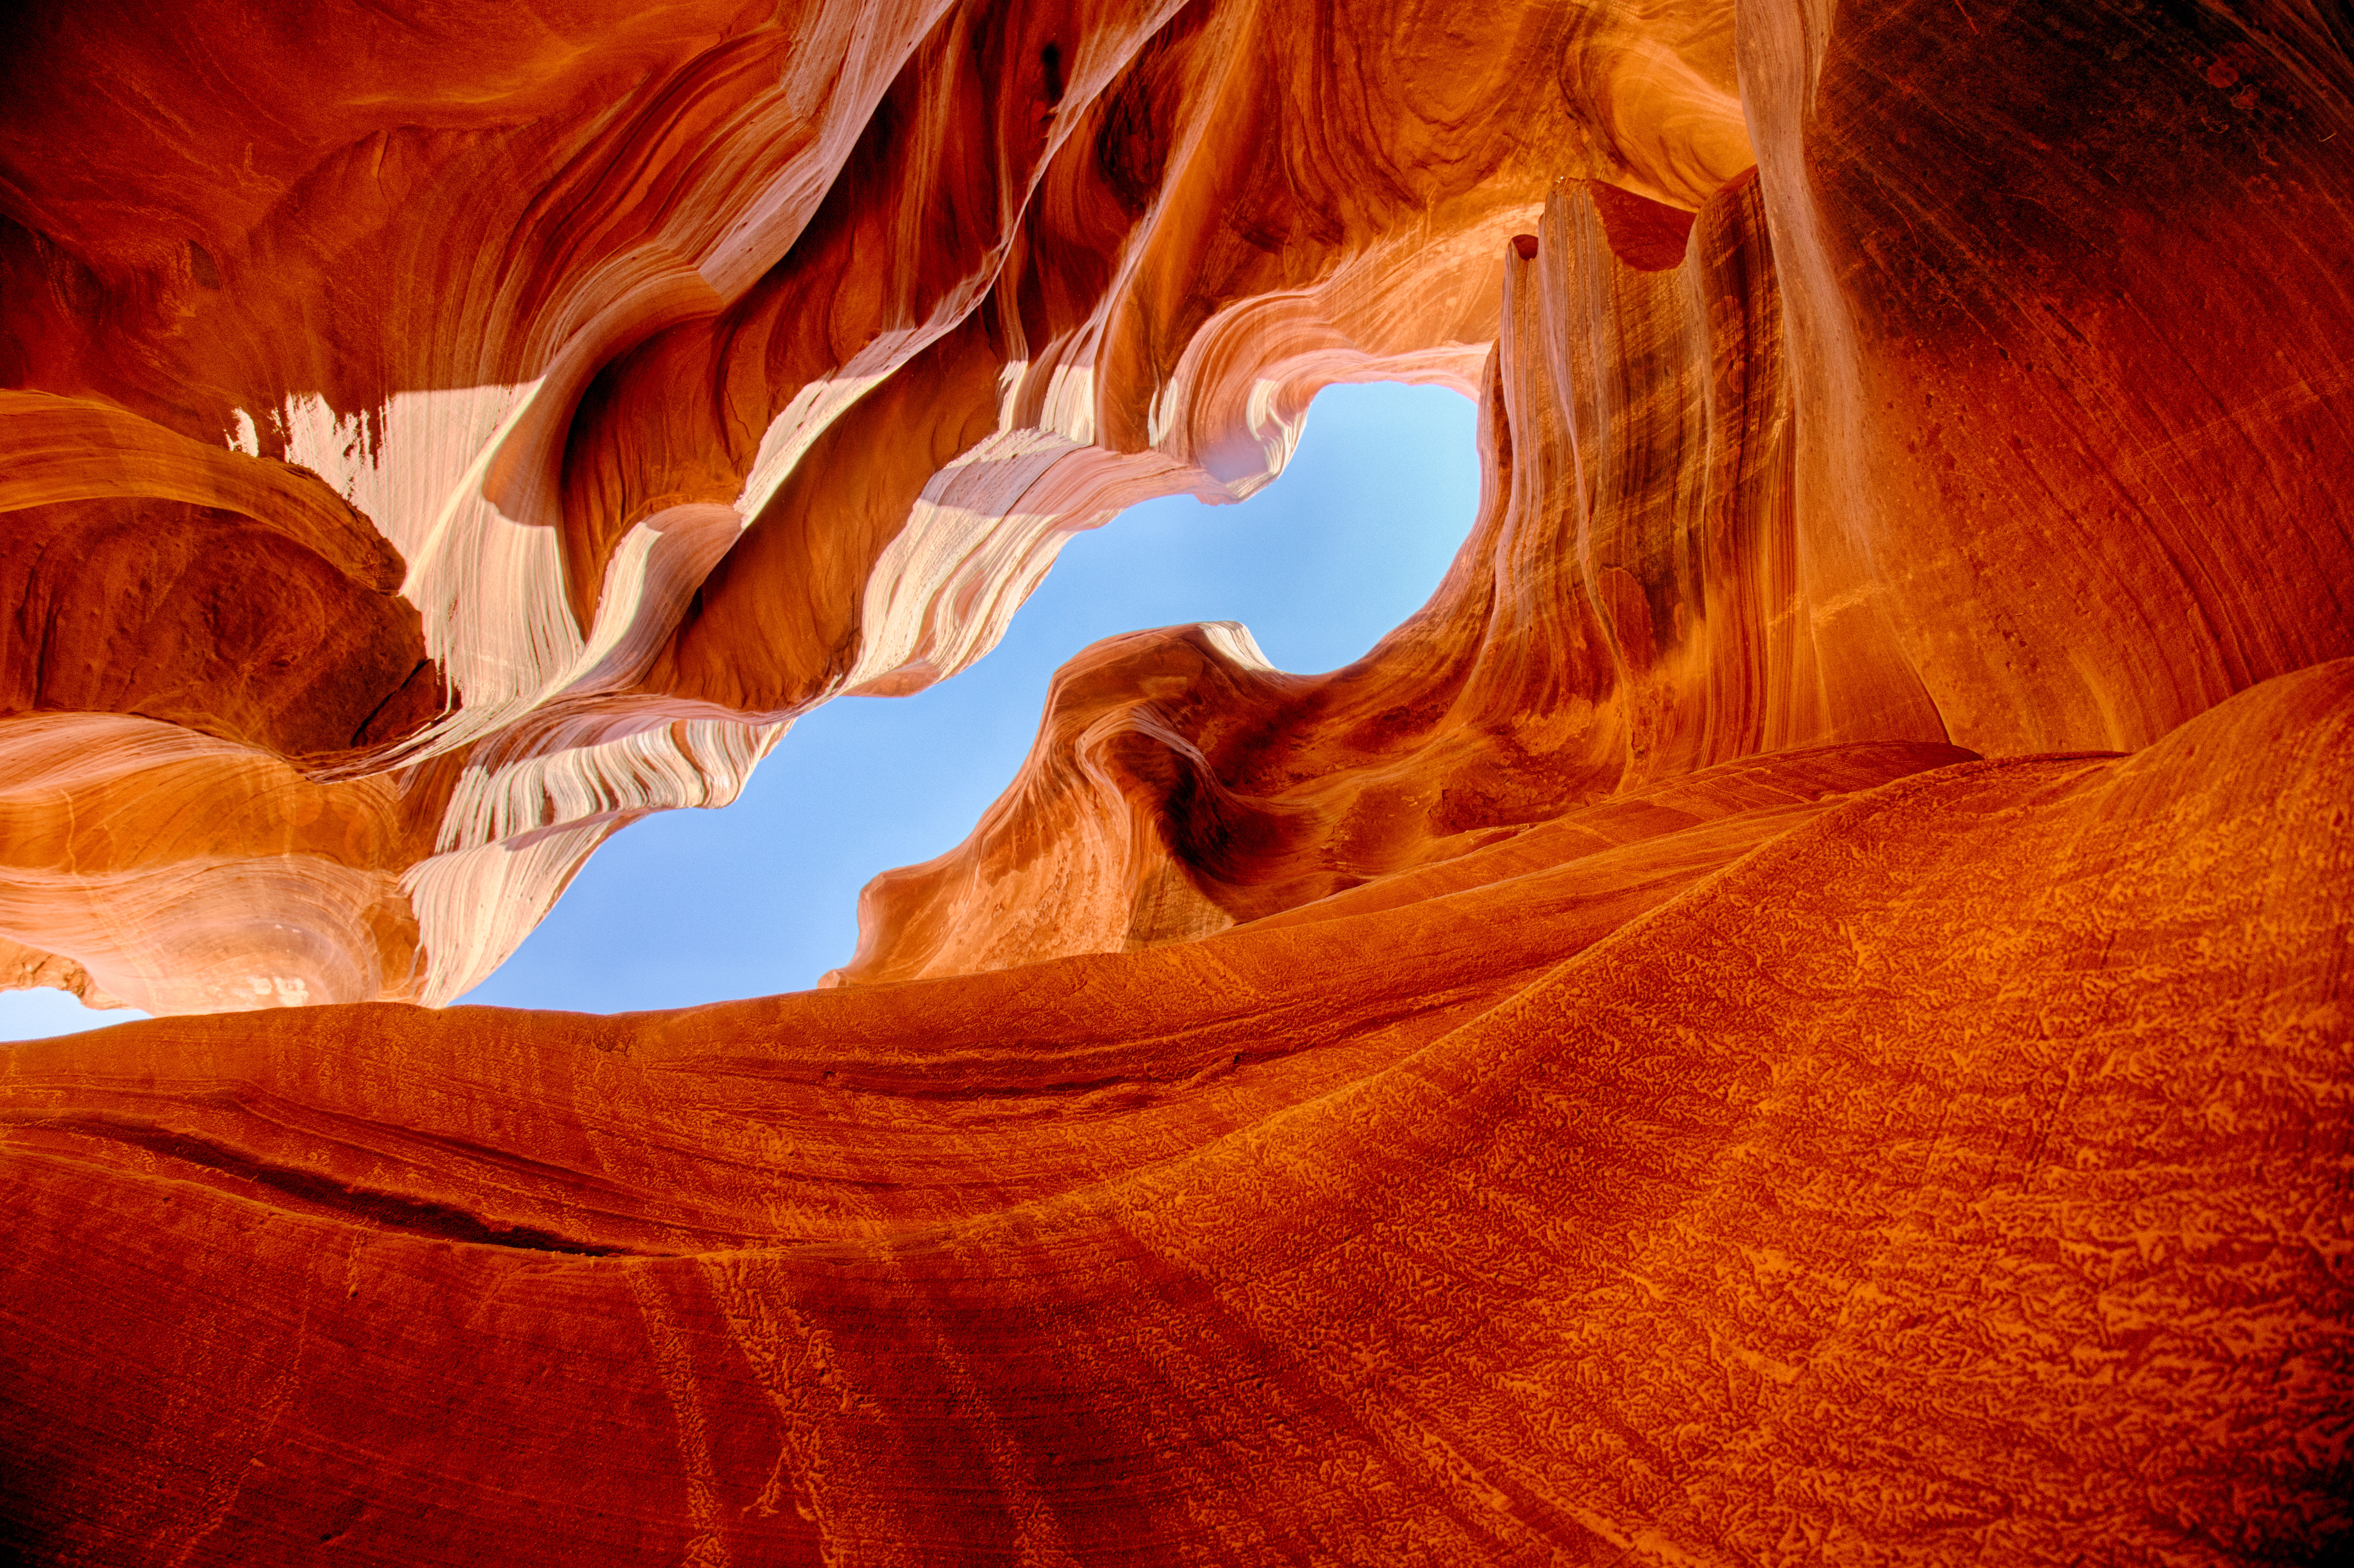
landscape, sunlight, desert, formation, red, autumn, canyon, arizona, cool image, unitedstates, us, i, williams, landform, natural environment, geographical feature, aeolian landform, geological phenomenon